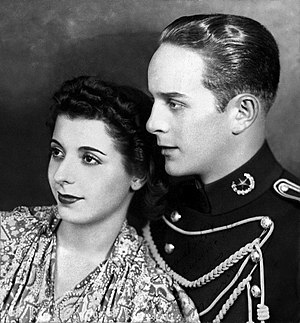
Jacobo Árbenz
Árbenz og hans hustru María Cristina Vilanova.
Jacobo Árbenz Guzmán var en guatemalansk socialistisk politiker. Han var præsident i Guatemala fra 1951 til 1954, og blev afsat i et kup organiseret af CIA. Kuppet havde kodenavnet "Operation PBSUCCESS". Arbenz blev erstattet af en militærjunta ledet af oberst Carlos Castillo Armas. Kuppet kastede landet ud i kaos og politisk uro i næsten 36 år. Ved normaliseringen af tilstanden i landet i 1996 viste det sig, at urolighederne havde resulteret i over én million flygtninge, 200.000 døde, et ukendt antal forældreløse børn og enker samt et stort antal ødelagte landsbyer.